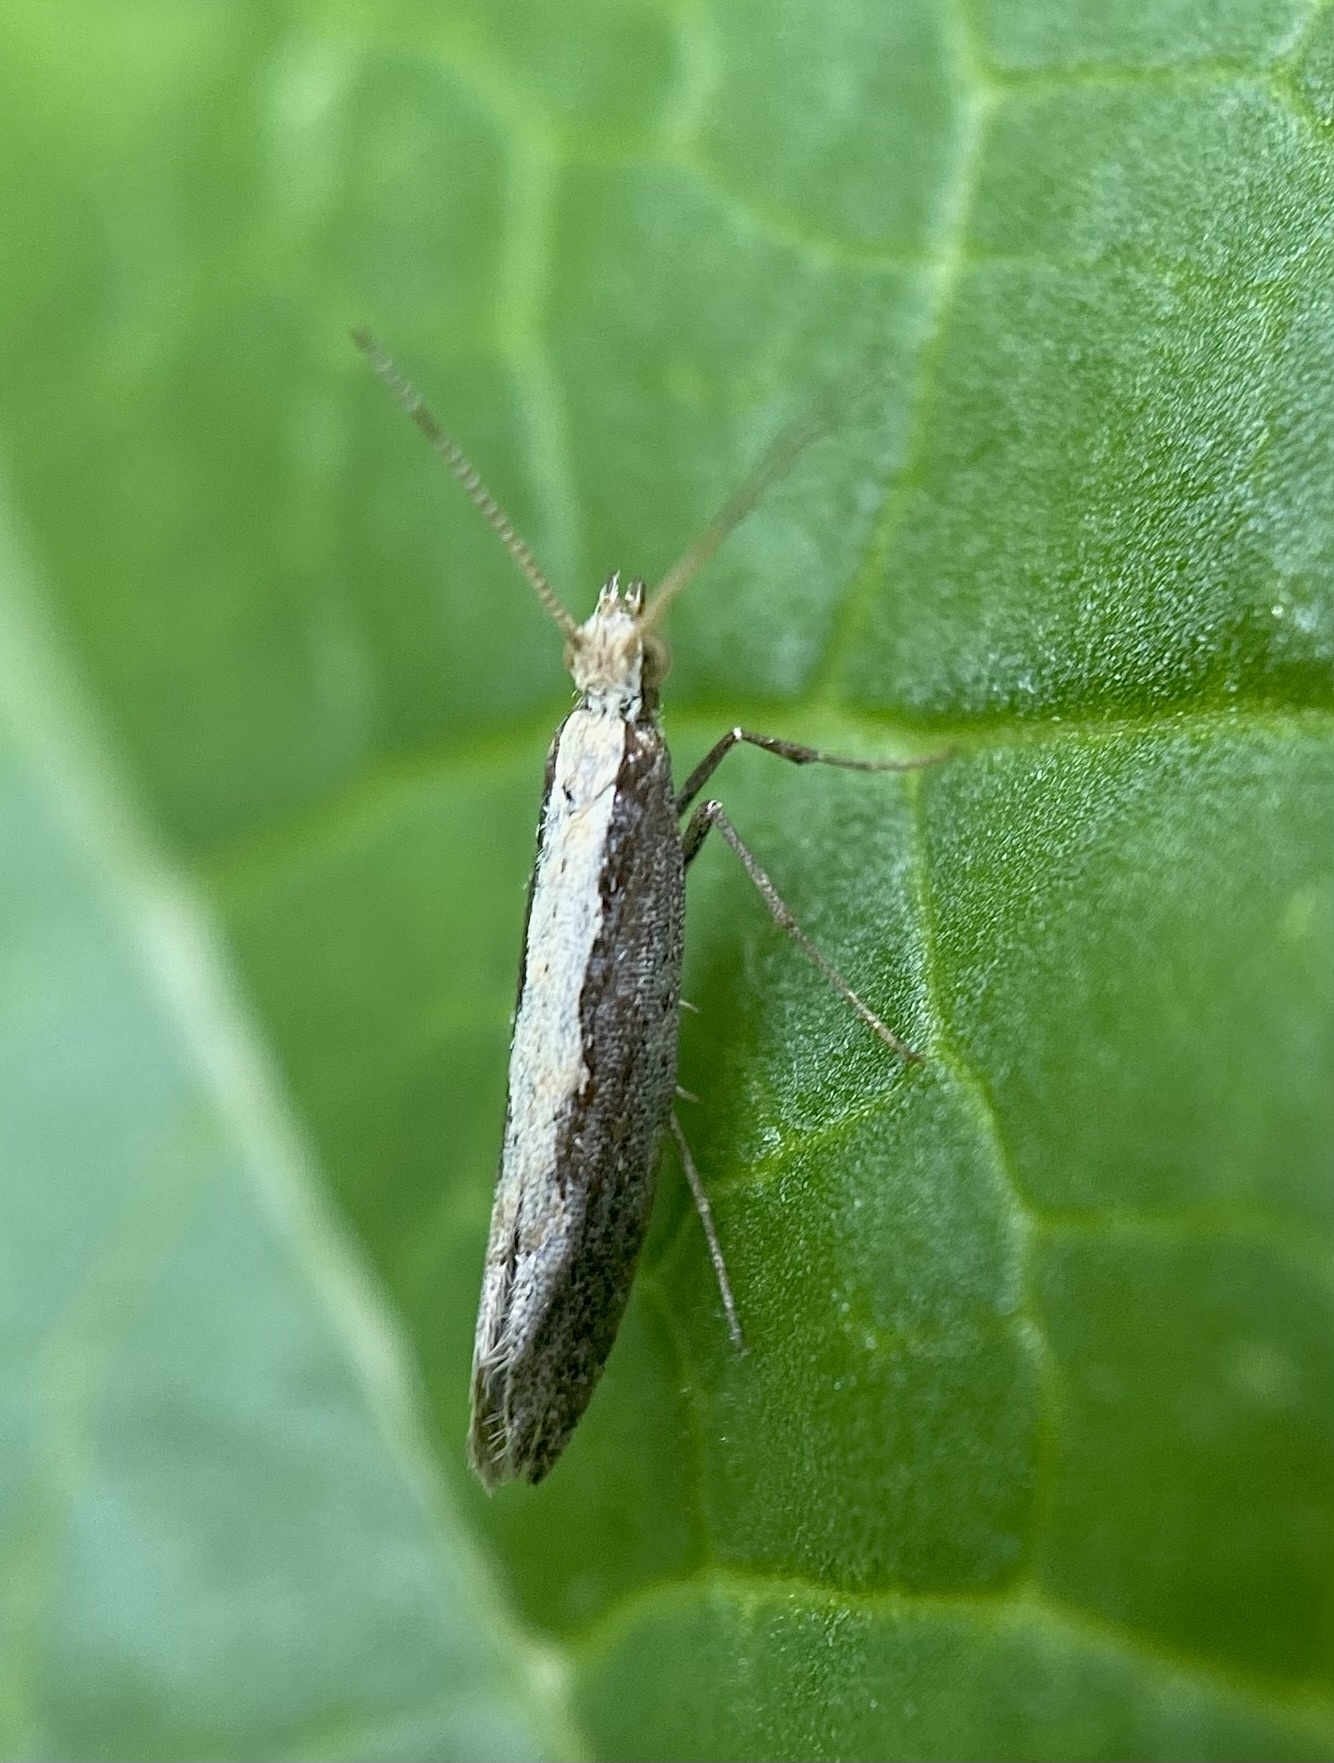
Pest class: diamondback_moth